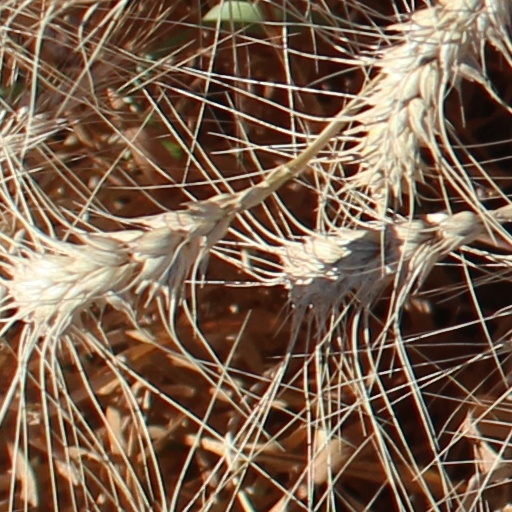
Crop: wheat